OP Financial Group

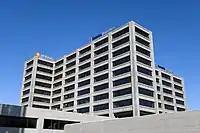
Former OP-Pohjola Group headquarters in Niemenmäki, Helsinki

OP Financial Group is one of the largest financial companies in Finland. It consists of 180 cooperative banks and their central organization. "OP" stands for "osuuspankki" in Finnish, literally meaning "cooperative bank". The financial group has over 2 million customer-owners, offering retail and commercial banking services all over Finland, as well as insurance services.